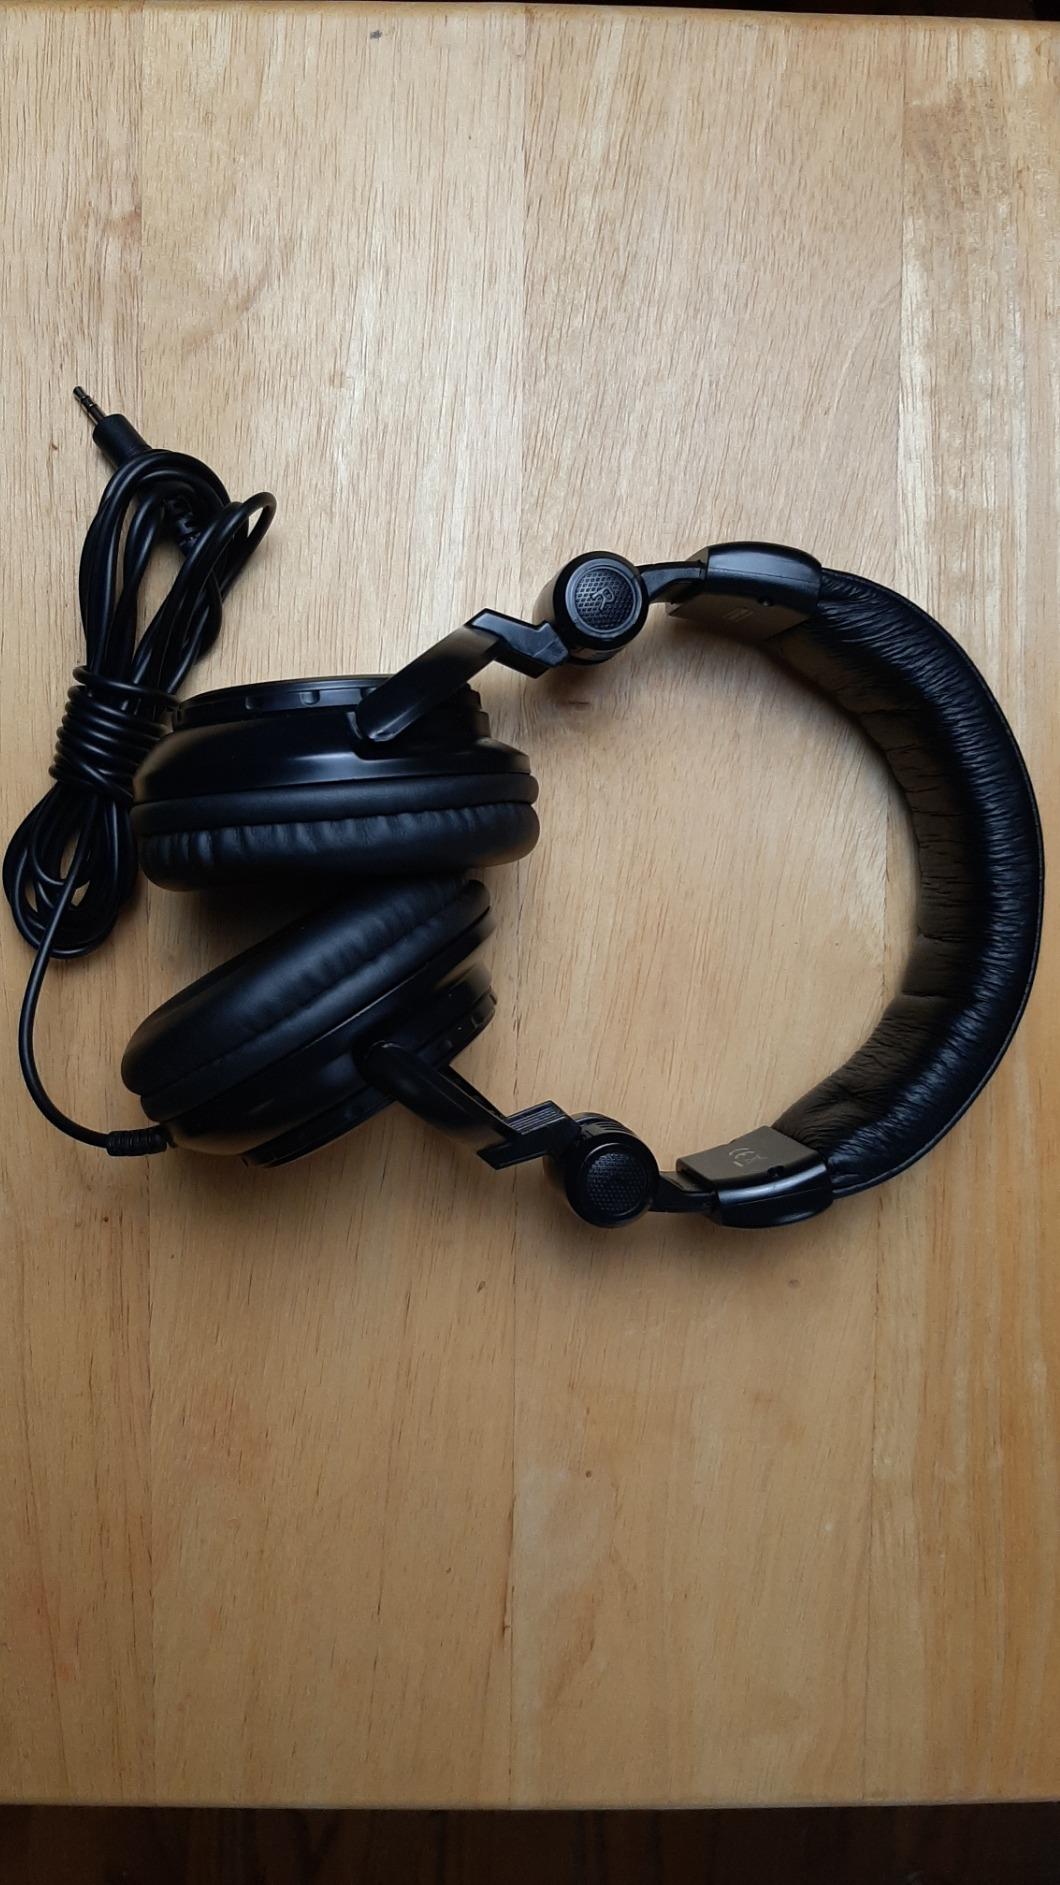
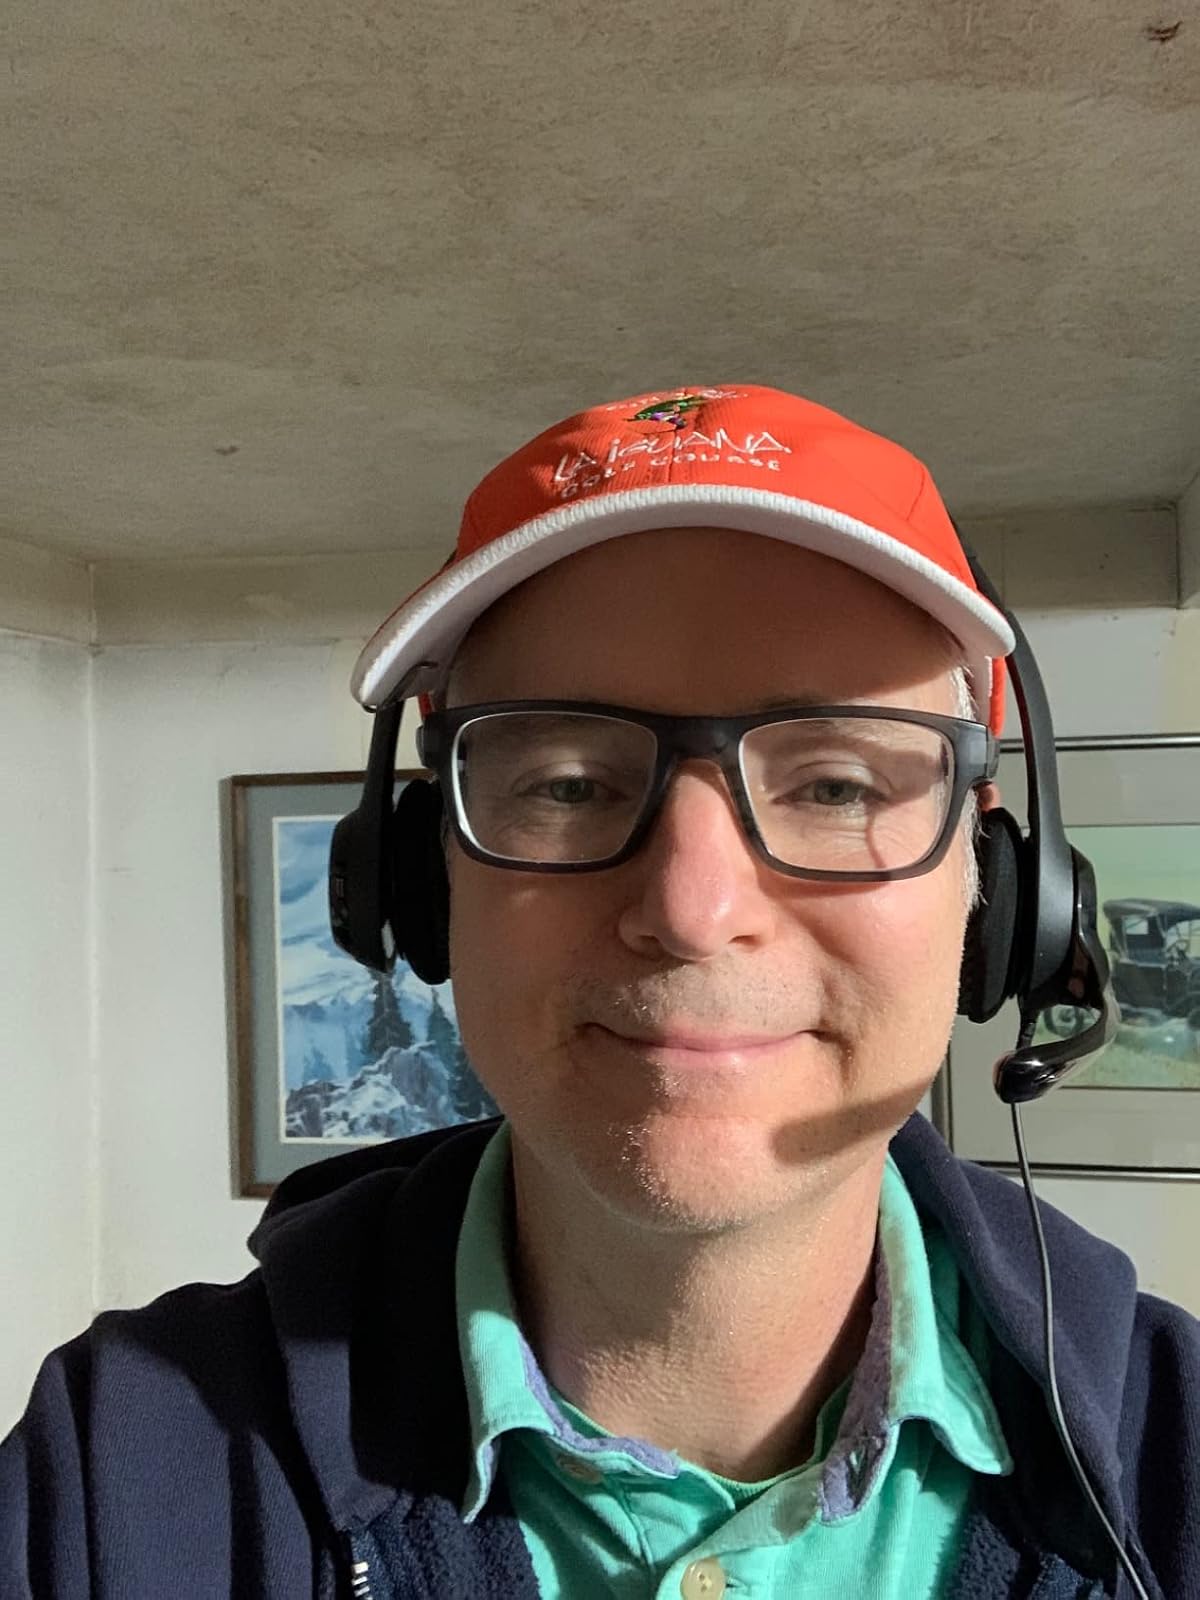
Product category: headphones
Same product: no